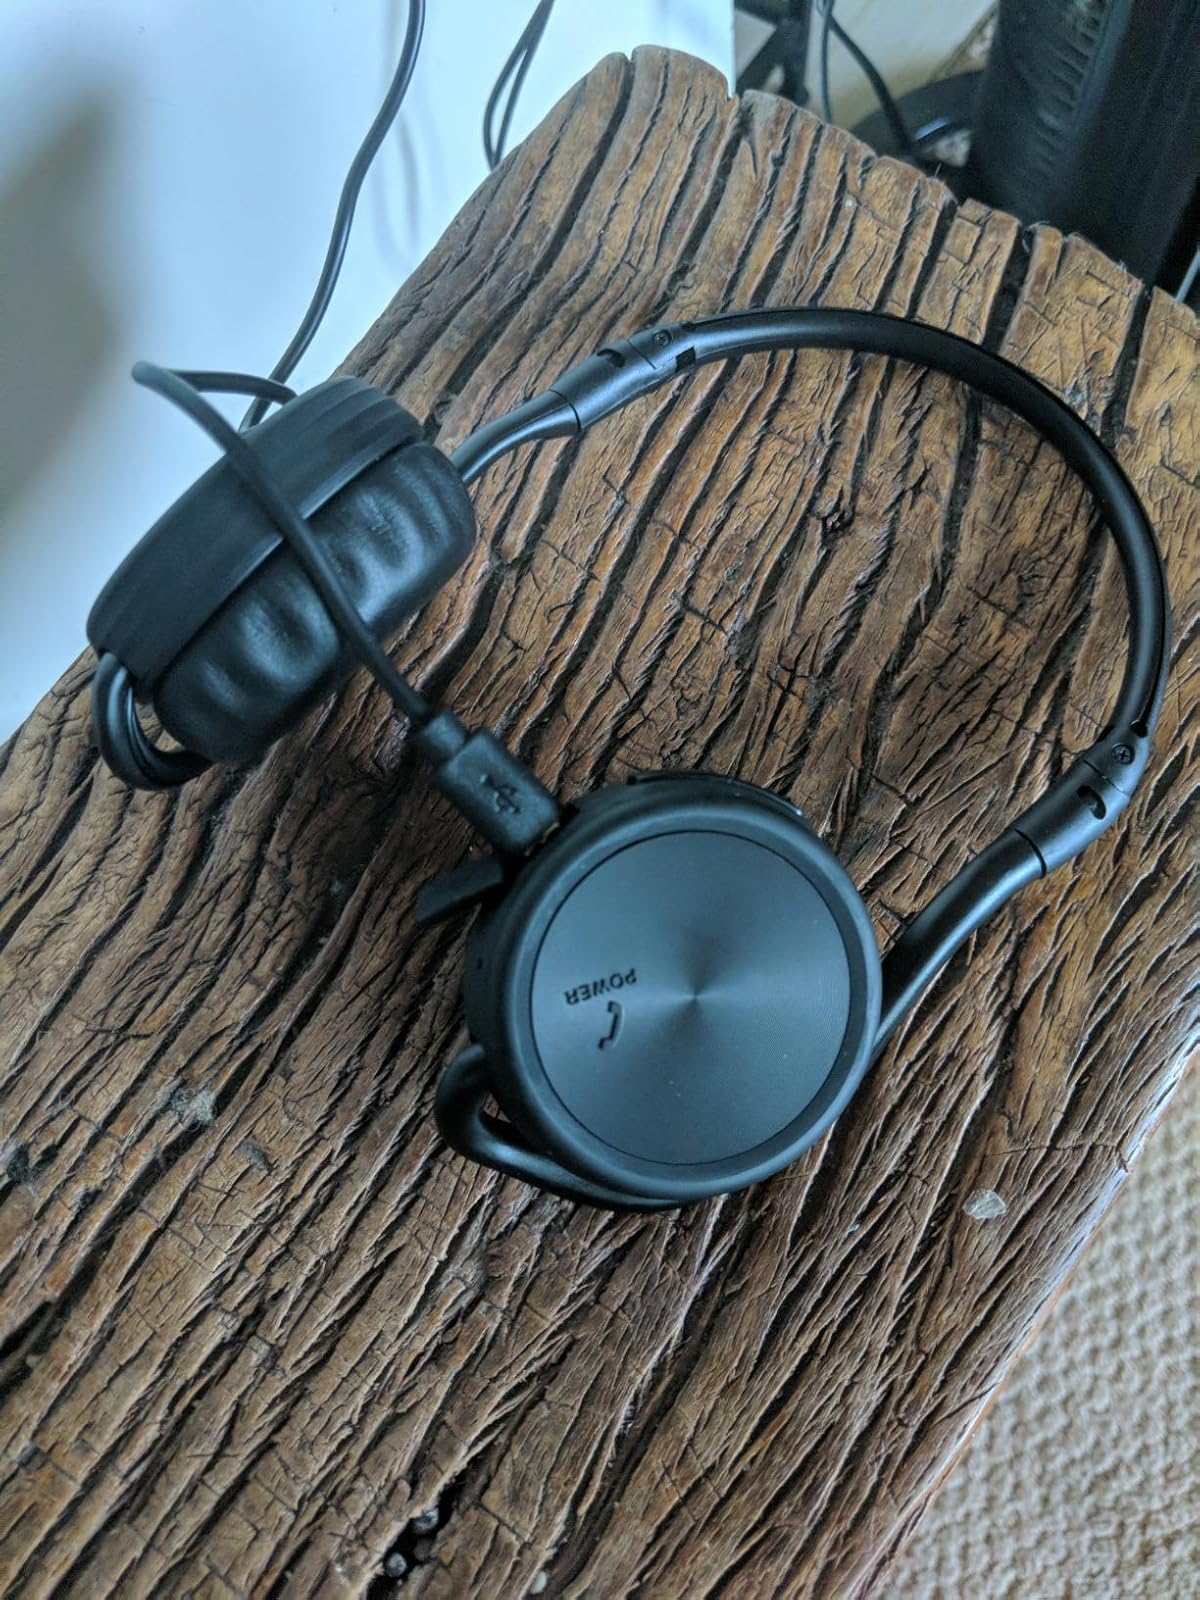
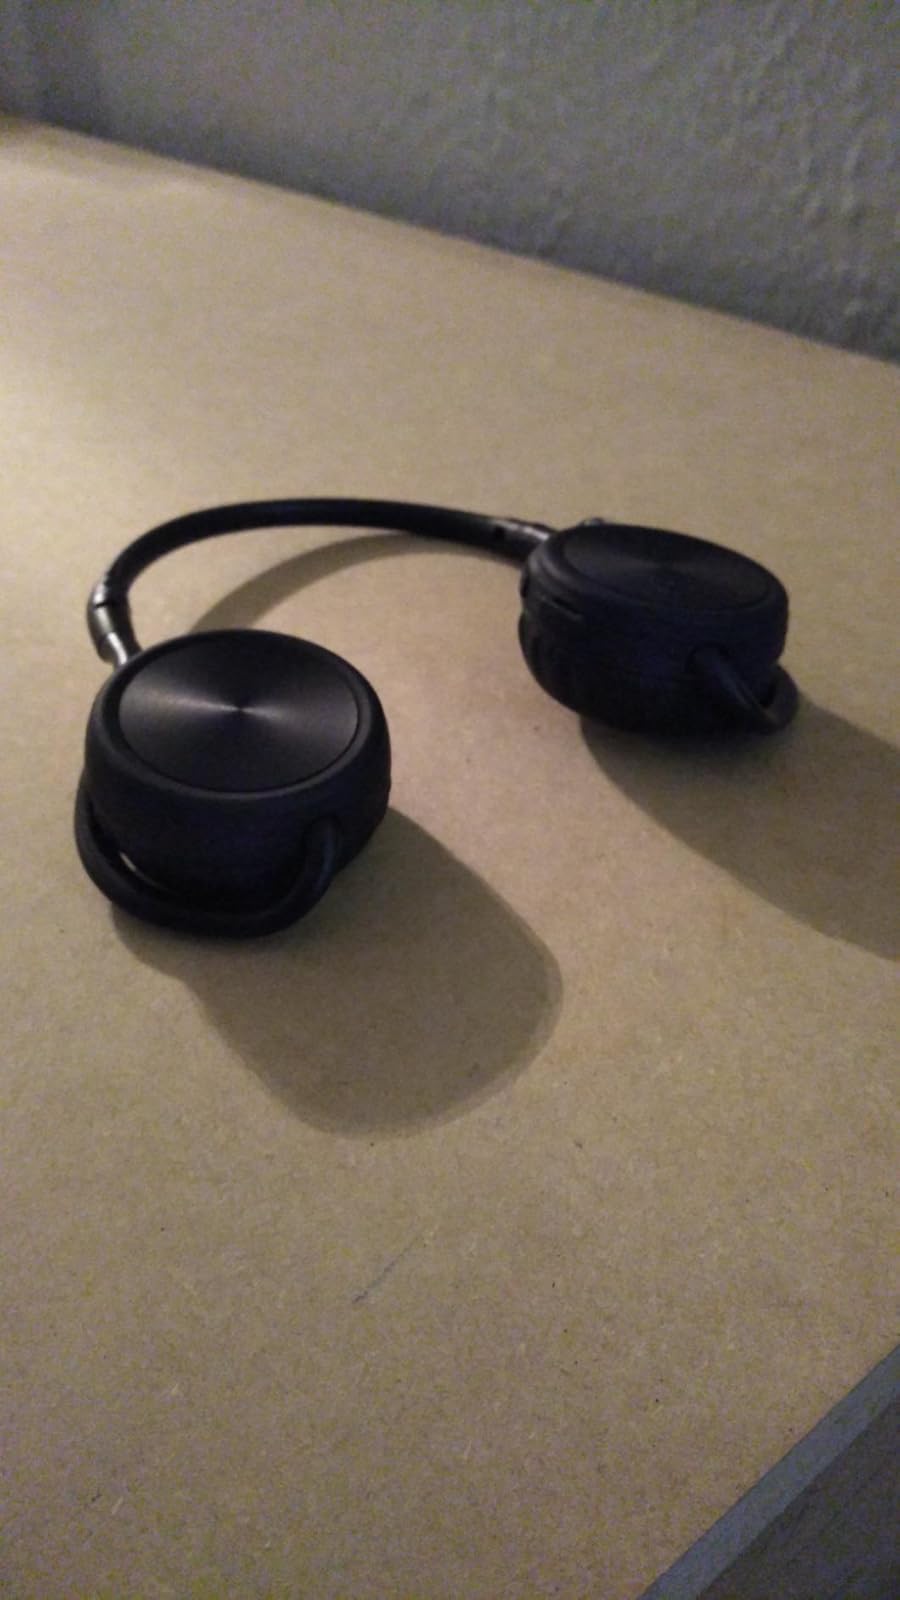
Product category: headphones
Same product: yes